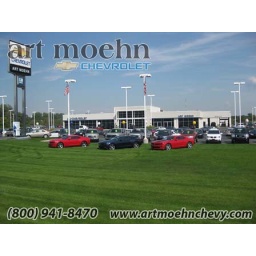
Art Moehn Chevrolet in Jackson Michigan new used preowned car truck SUV dealer